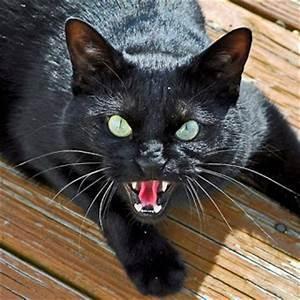
cat